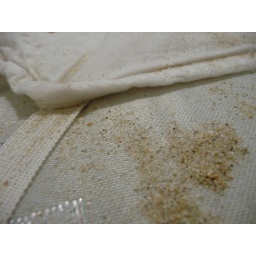
sand in my bed